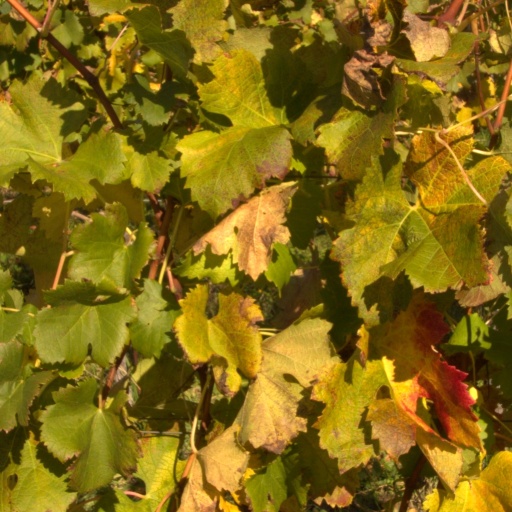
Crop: grape